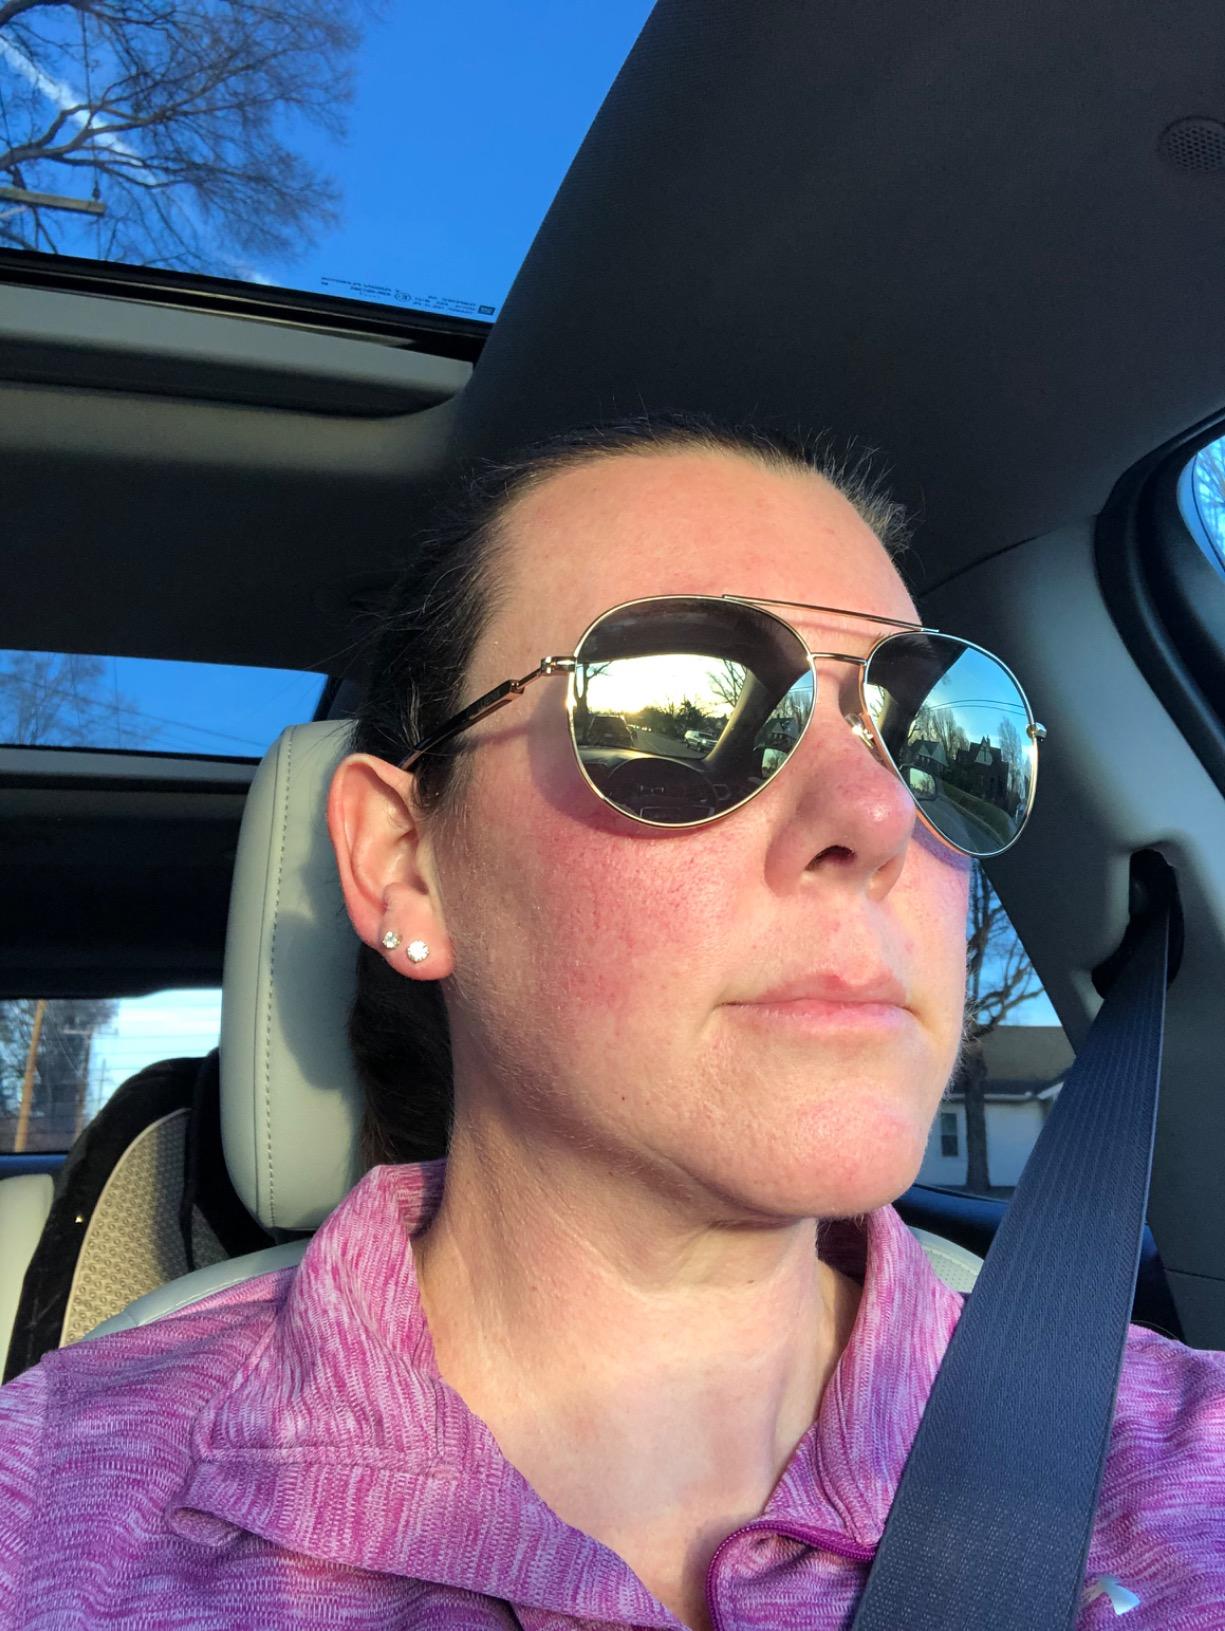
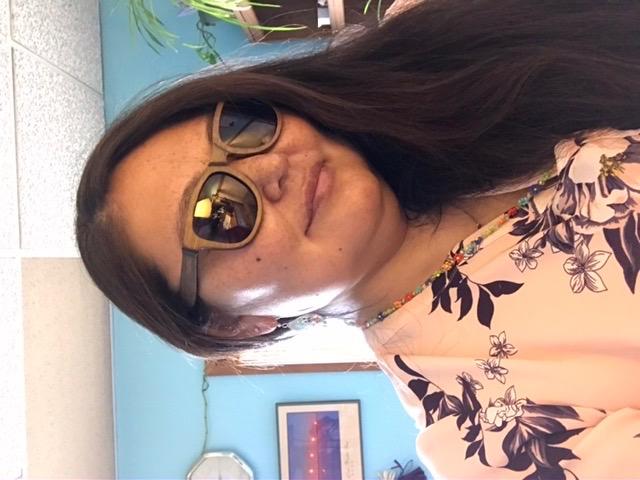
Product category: accessories_sunglasses
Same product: no